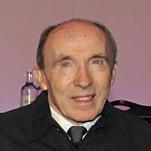
Age: 68